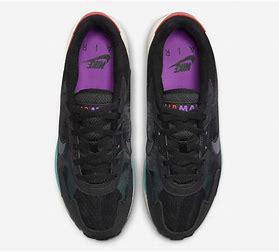
Brand: Nike
Model: Air Max Solo